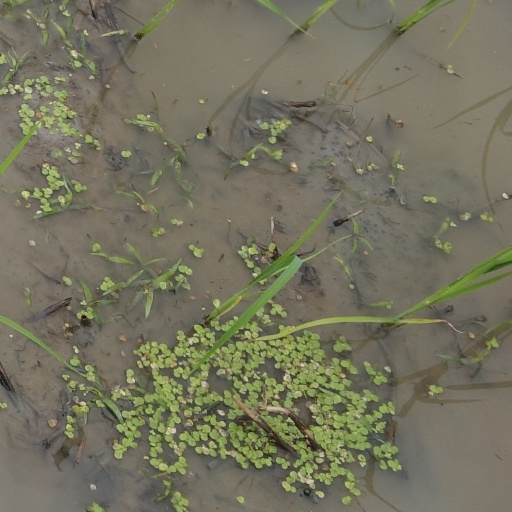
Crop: rice